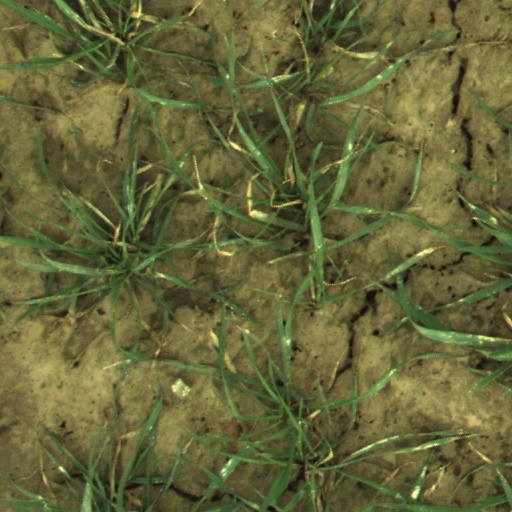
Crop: wheat